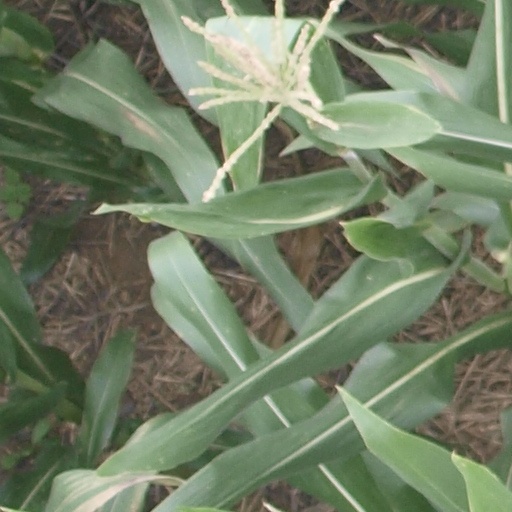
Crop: maize; corn